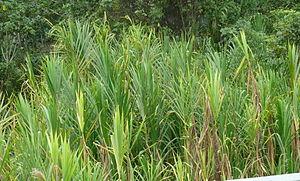
Gynerium est un genre de plantes monocotylédones de la famille des Poaceae, sous-famille des Panicoideae. C'est le genre de la canne flèche, seule espèce encore acceptée dans ce genre devenu monospécifique depuis que les autres espèces ont été déplacées dans le genre Cortaderia, notamment la plante connue sous le nom de gynérium argenté ou Herbe de la pampa.